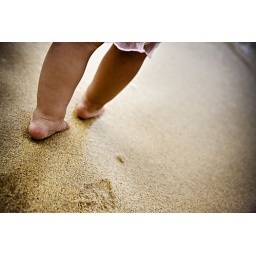
A walk toward the water in the wet sand